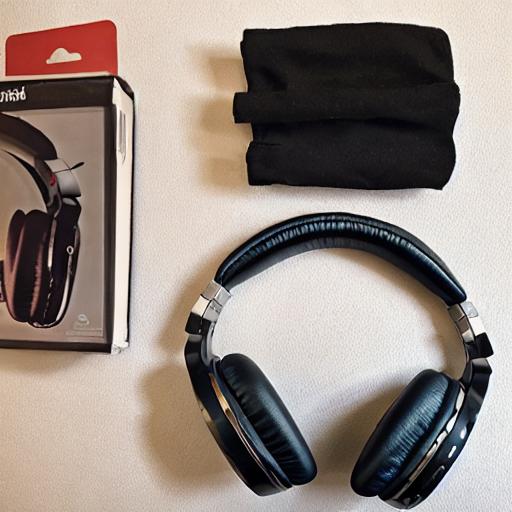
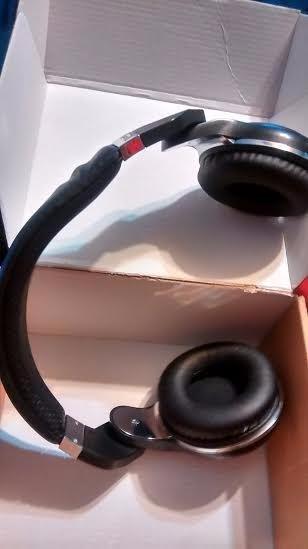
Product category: headphones
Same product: no